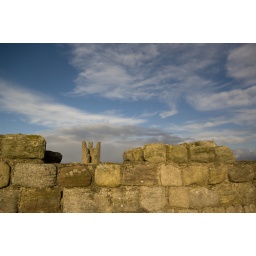
A tower can be seen above a historic wall at Dunstanburgh castle